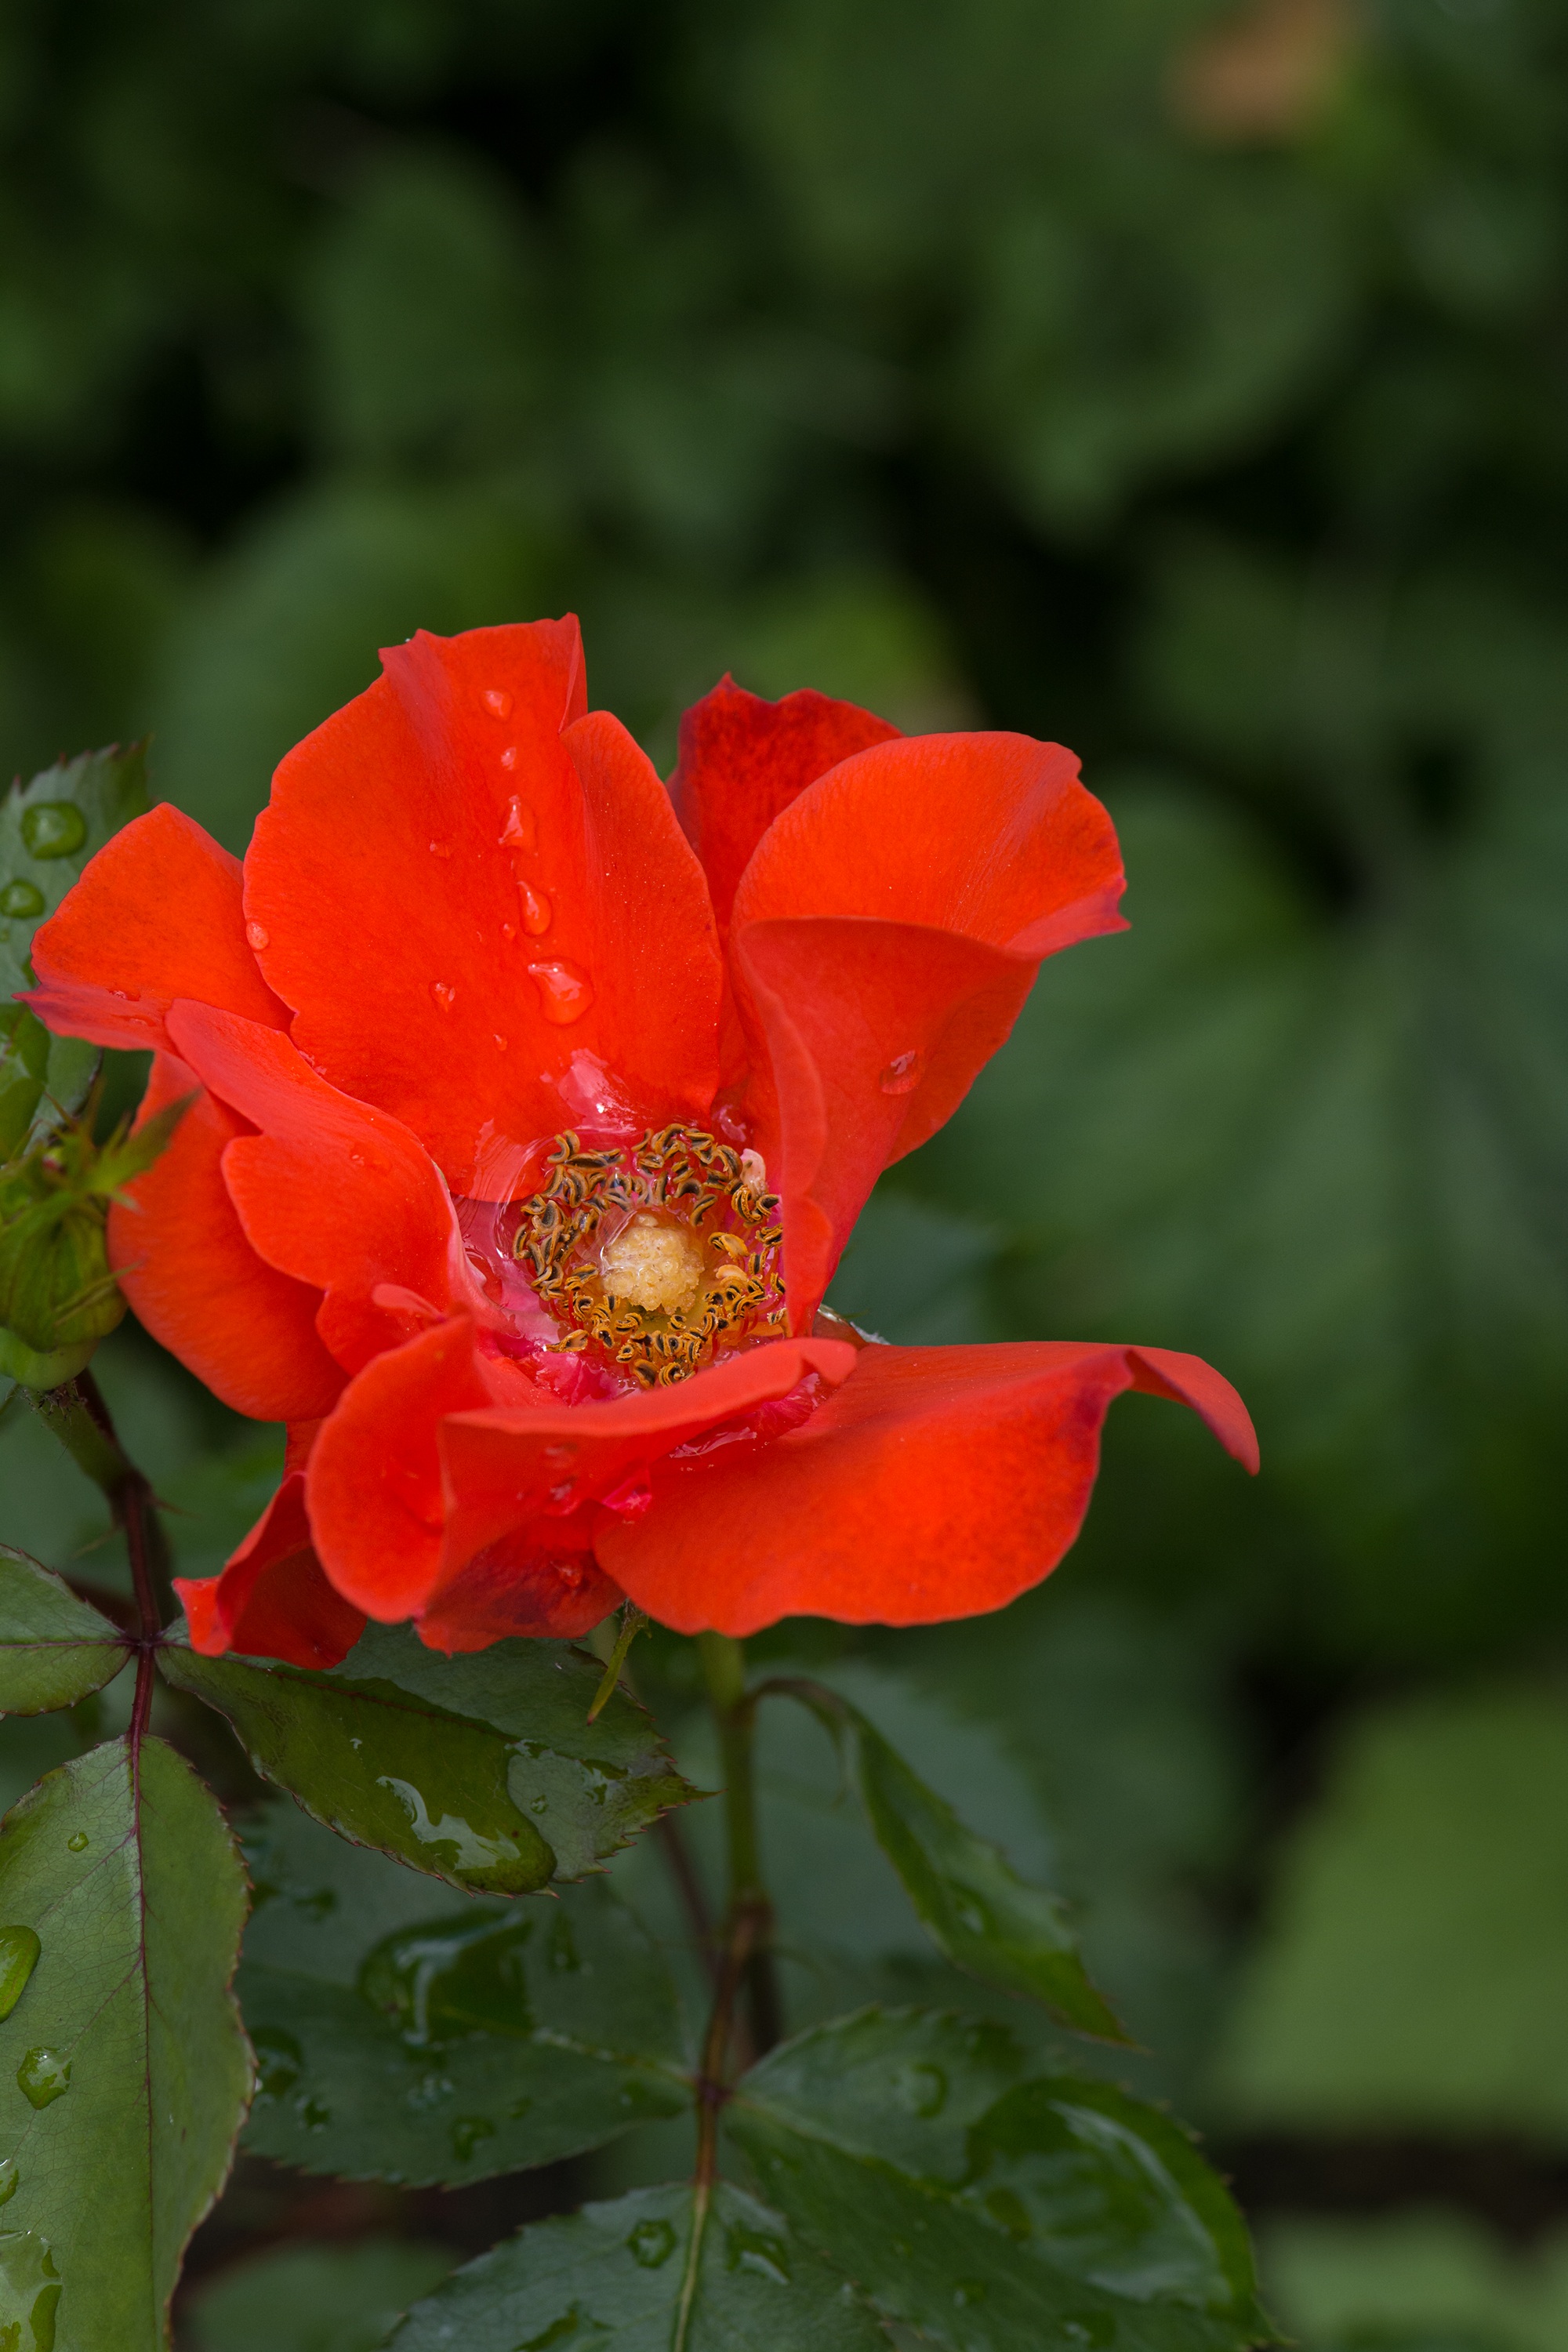
water, nature, blossom, open, plant, flower, petal, bloom, summer, rose, red, botany, garden, close, flora, red flower, pistil, flower garden, floribunda, macro photography, ornamental plant, in the garden, flowering plant, open flower, garden roses, rose family, annual plant, plant stem, land plant